Ahmad Wally Skinner

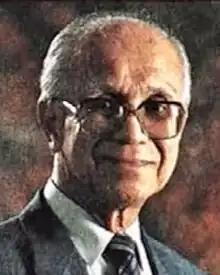
Official portrait

Ahmad Wally Skinner (14 February 1924 – 16 May 2014) was a Bruneian aristocrat and politician of British descent who formerly served as the Deputy Minister of Finance from 1986 to 2003. Additionally, he was the chairman of the board of directors of Royal Brunei Airlines (RBA) from 16 September 1992 to 8 September 1998.